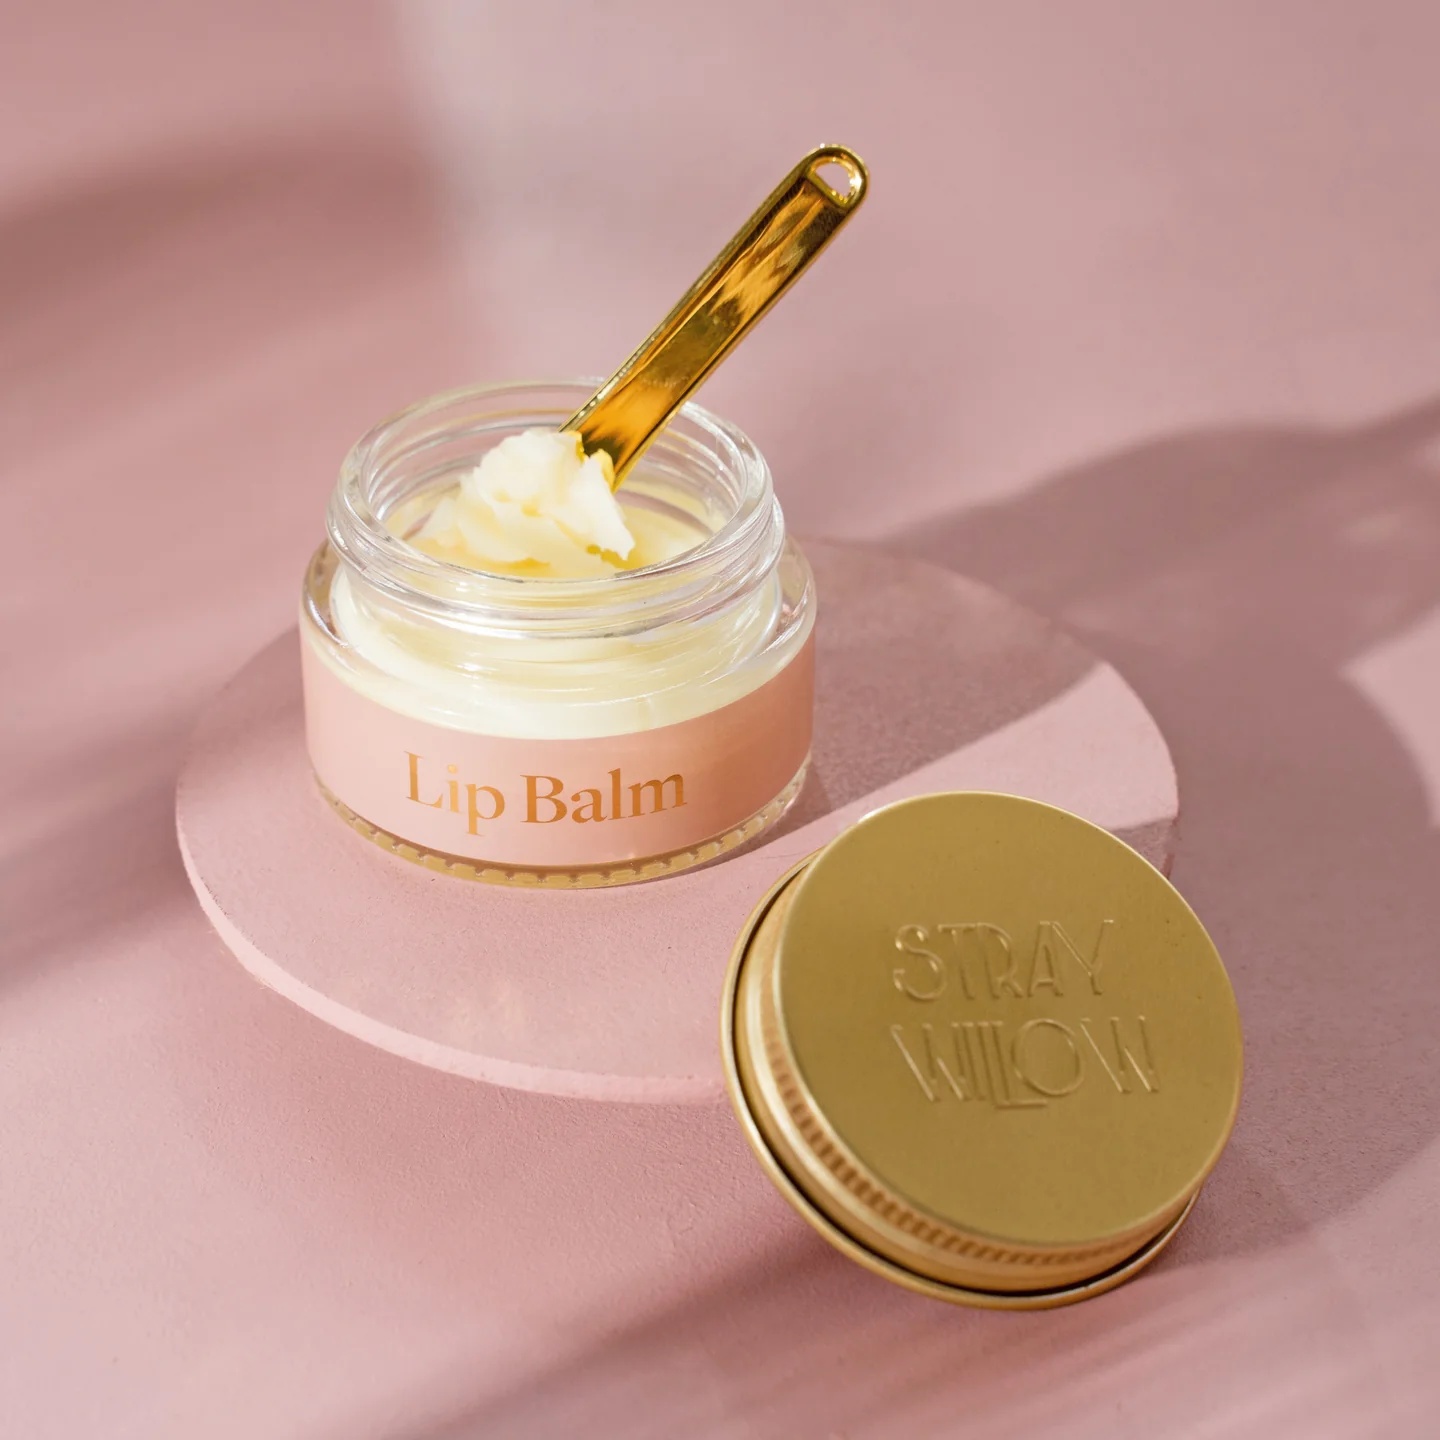
Lip Balm
Our nourishing Lip Balm is a beautiful blend of natural, vitamin-rich ingredients, that work to deeply nourish and restore lips, while protecting them against the outside elements. Use as often as desired and alongside our Lip Exfoliant, to keep your lips healthy, plump and hydrated. *Spoon sold separately Using clean fingertips, gently scoop a small amount of lip balm from the pot, apply evenly to your lips and allow the balm to melt into your skin, massaging for absorption Ingredients: Butyrospermum Parkii (Shea Butter), Helianthus Annus (Sunflower) Oil, Cera Alba (Beeswax), Olea Europea (Olive) Virgin Oil, Vanilla Planifolia Bean Extract, D-alpha-Tocopherol (Natural Vitamin E), Helianthus Annuus Seed Oil (Sunflower Oil) Size: 12ml
Brand: Stray Willow
Category: Health & Beauty > Personal Care > Cosmetics > Skin Care > Lip Balms & Treatments